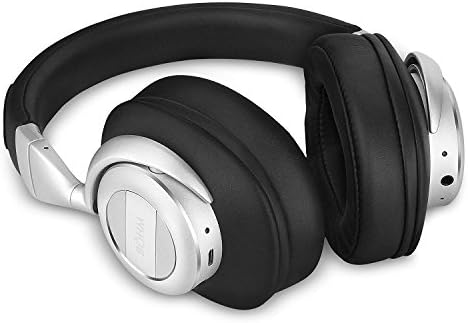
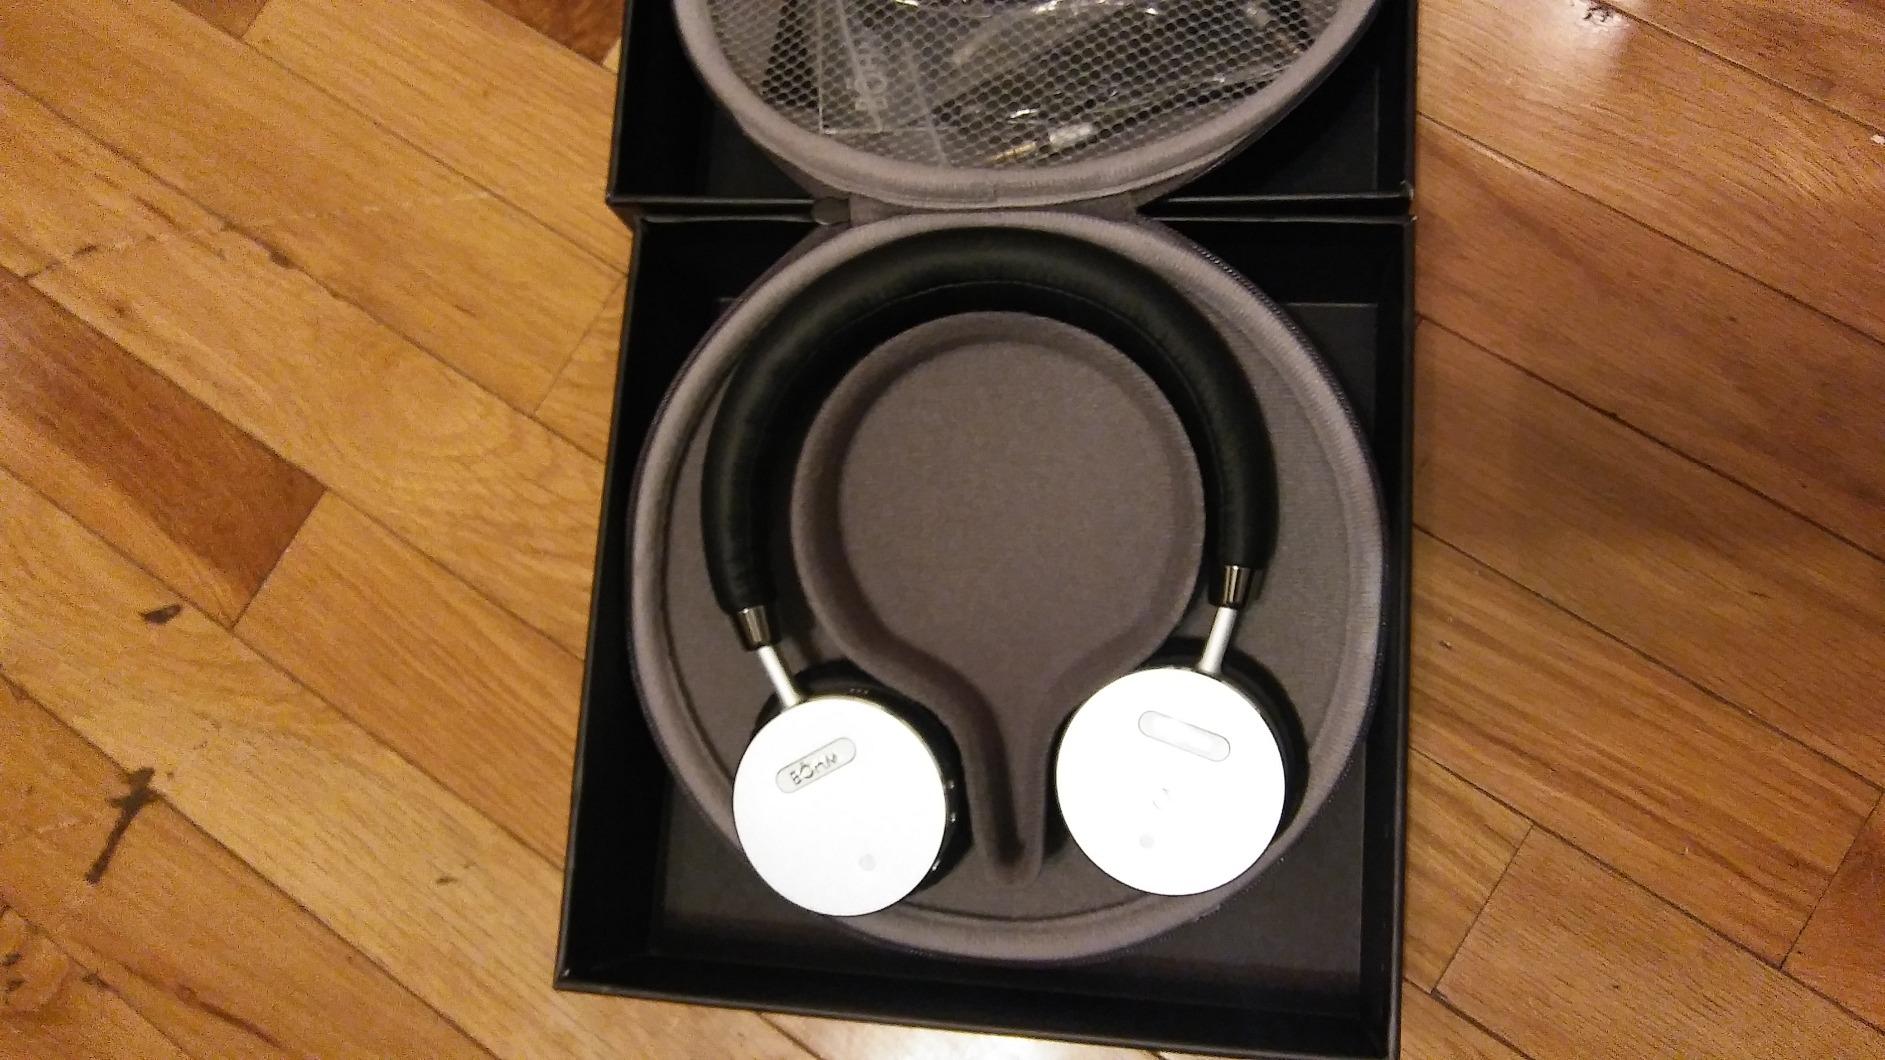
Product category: headphones
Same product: no